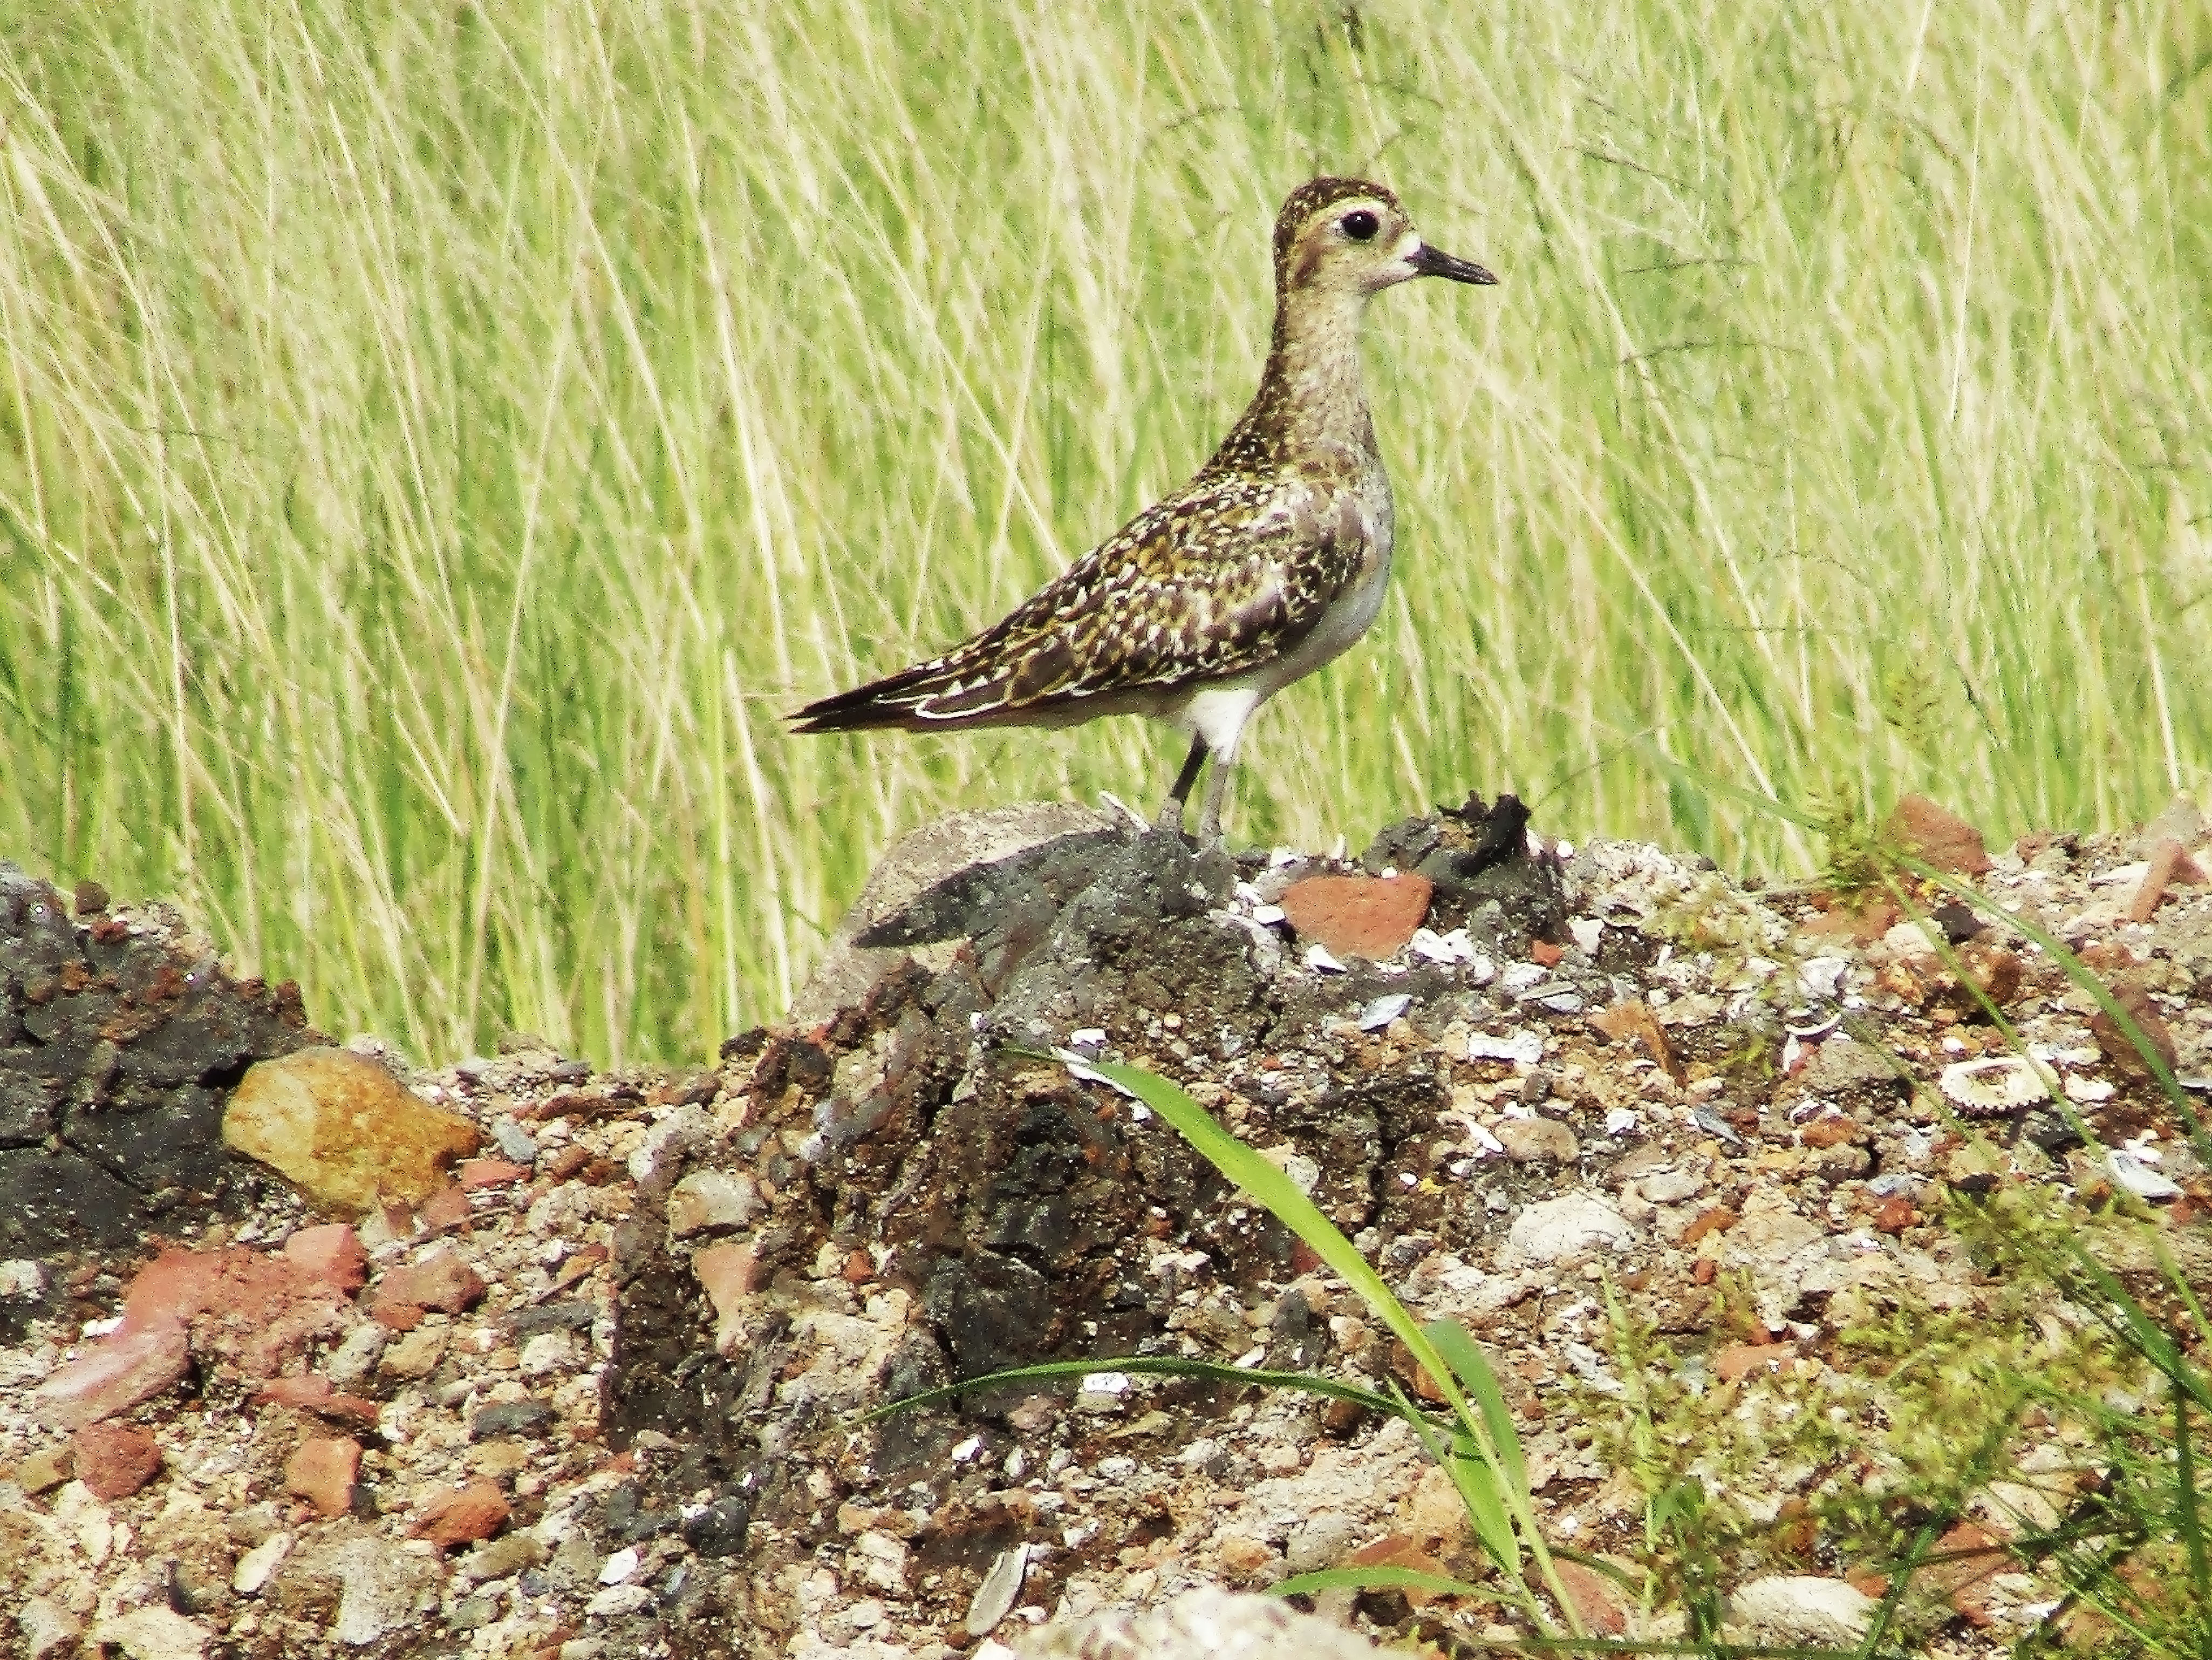
wood, sandpiper, bird, beak, shorebird, charadriiformes, wildlife, grass family, seabird, adaptation, grass, lark, plant, Black bellied Plover